Dan Kelly (bushranger)

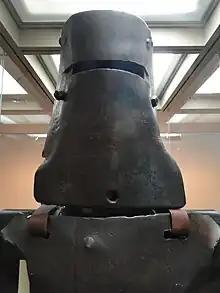
Dan Kelly's helmet on display at the Victoria Police Museum, Melbourne

In June 1880, the Kelly Gang came out of hiding. They knew that Joe Byrne's friend, Aaron Sherritt, had been giving information to the police. Four policemen were staying at Sherritt's house, near Beechworth, to protect him. Dan Kelly and Byrne went to Sherritt's house late at night and took hostage his neighbour, a German called Weekes and used him to trick Sherritt out of the house. When Sherritt opened the door, Byrne shot him dead. The policemen were hiding under the bed. Kelly and Byrne rode quickly back to Glenrowan where Ned Kelly and Hart had forced many of the townspeople into a hotel, the Glenrowan Inn. They also had forced railway workers to pull up the train tracks. They knew that more police would be sent by train to Beechworth to find them. They wanted the train to crash when it reached the place where tracks had been removed near Glenrowan. The bushrangers, wearing homemade armour, would then capture any of the policemen that were alive after the crash. With the police out of the way, the Kelly Gang would then go into Benalla and rob the bank. The captured police would be released when Ellen Kelly, William Williamson, and William Skillion were let out of gaol.